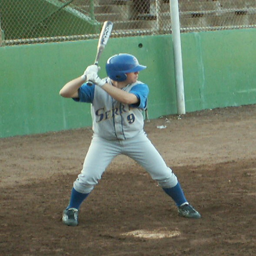
A baseball player holding a bat on a field.
A baseball player is up to bat at the home base.
A batter prepares himself for the initial pitch.
A baseball player with a bat waiting for a pitch.
a baseball player at plate waiting for a pitch